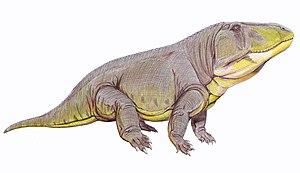
Erythrosuchus est un genre éteint de « reptiles » archosaures d'Afrique du Sud qui vivait au cours du Trias, il y a environ entre 252 et 201 Ma.